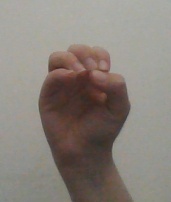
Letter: ha